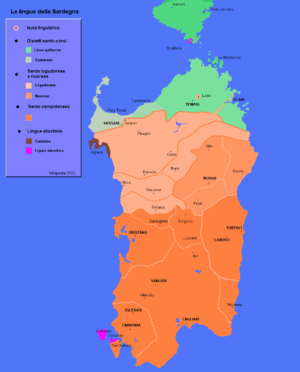
On nomme langues romanes les langues issues du latin vulgaire, c'est-à-dire la forme de latin vernaculaire utilisée pour la communication de tous les jours.
Le corse est une langue romane étroitement apparentée au toscan, appartenant au groupe italo-roman et très proche des dialectes d'Italie centrale.